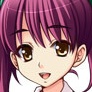
Portrait style: Anime Portrait